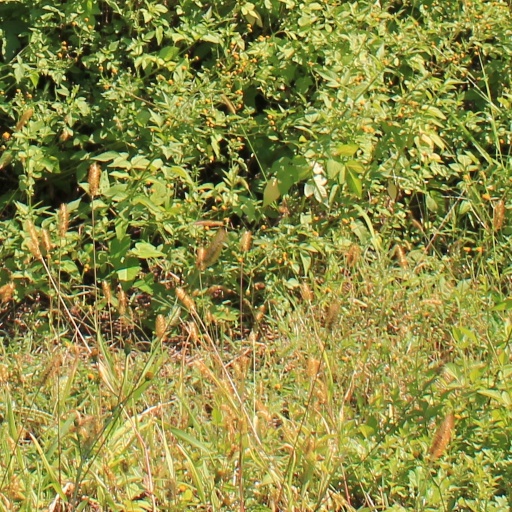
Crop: grape